Thaman Gurung

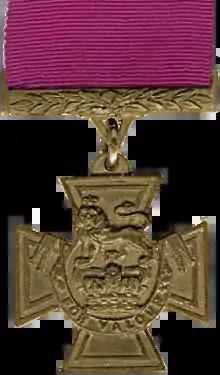

Thaman Gurung VC (2 October 1924 – 10 November 1944) was a Nepalese Gurkha recipient of the Victoria Cross, the highest and most prestigious award for gallantry in the face of the enemy that can be awarded to British and Commonwealth forces.